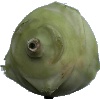
Label: Kohlrabi 1